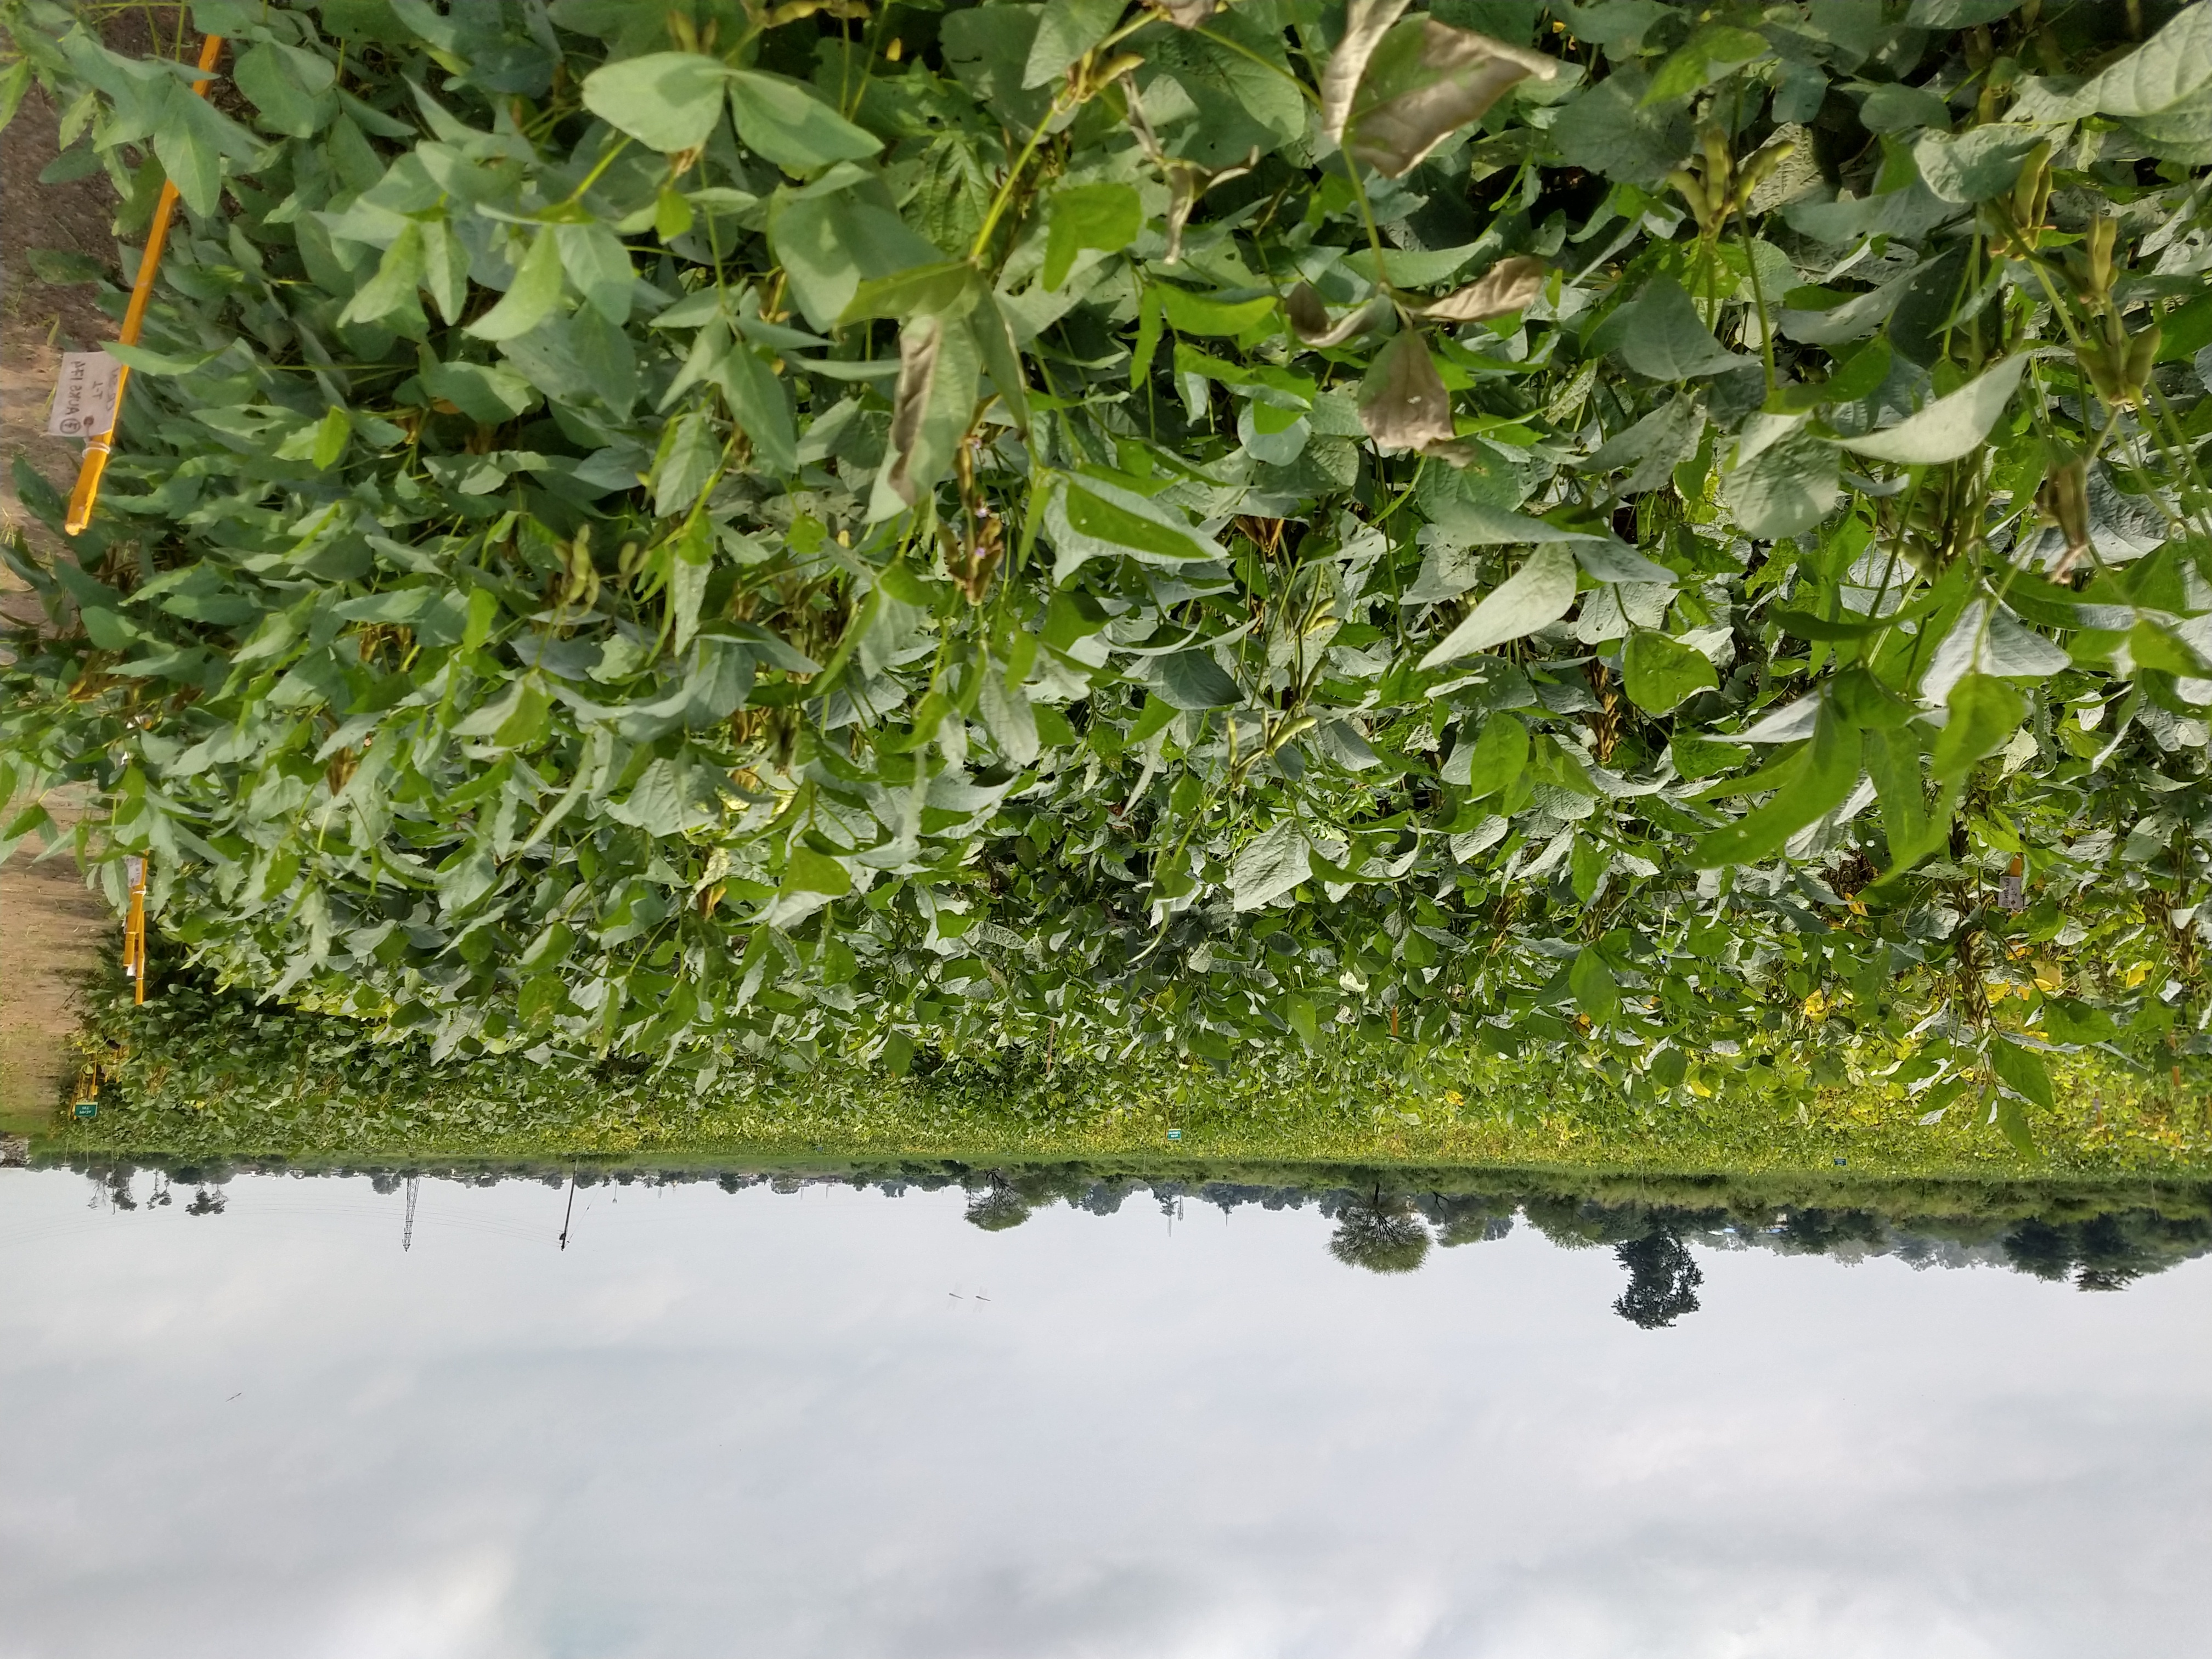
Label: Disease